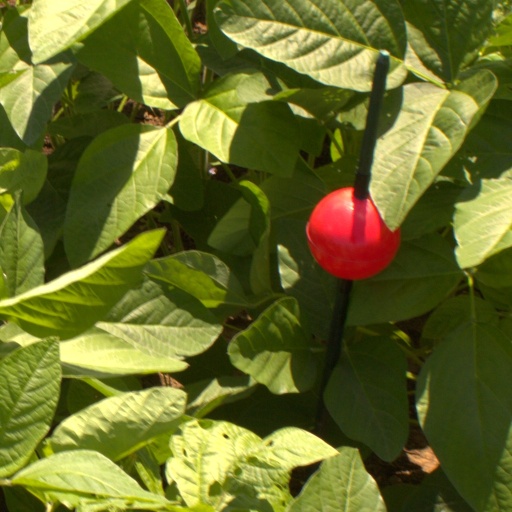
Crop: soybean